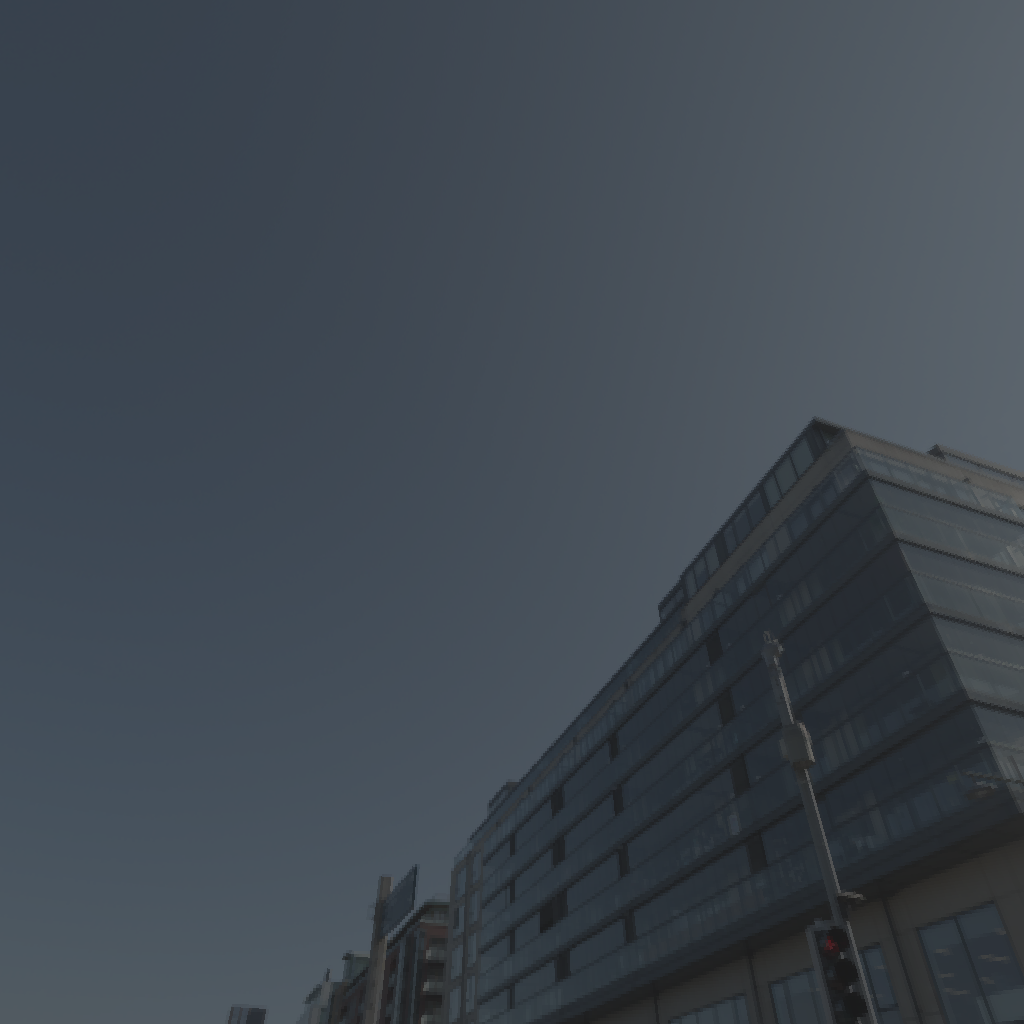
scene-linear HDR photo, Docklands 02, outdoor, with visible sun, city, building, street, road, cobblestone, high contrast, clear, urban, natural light, morning-afternoon, high dynamic range, physically based lighting